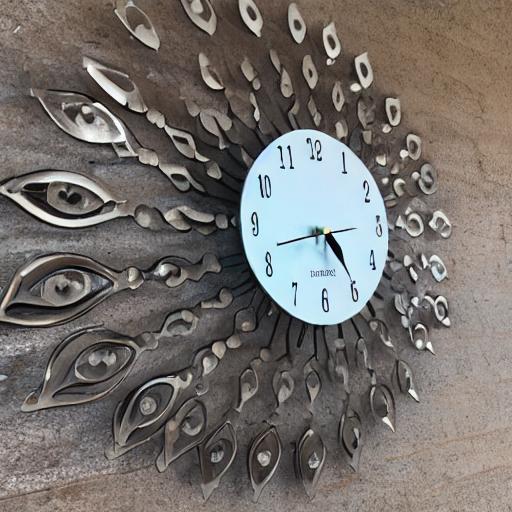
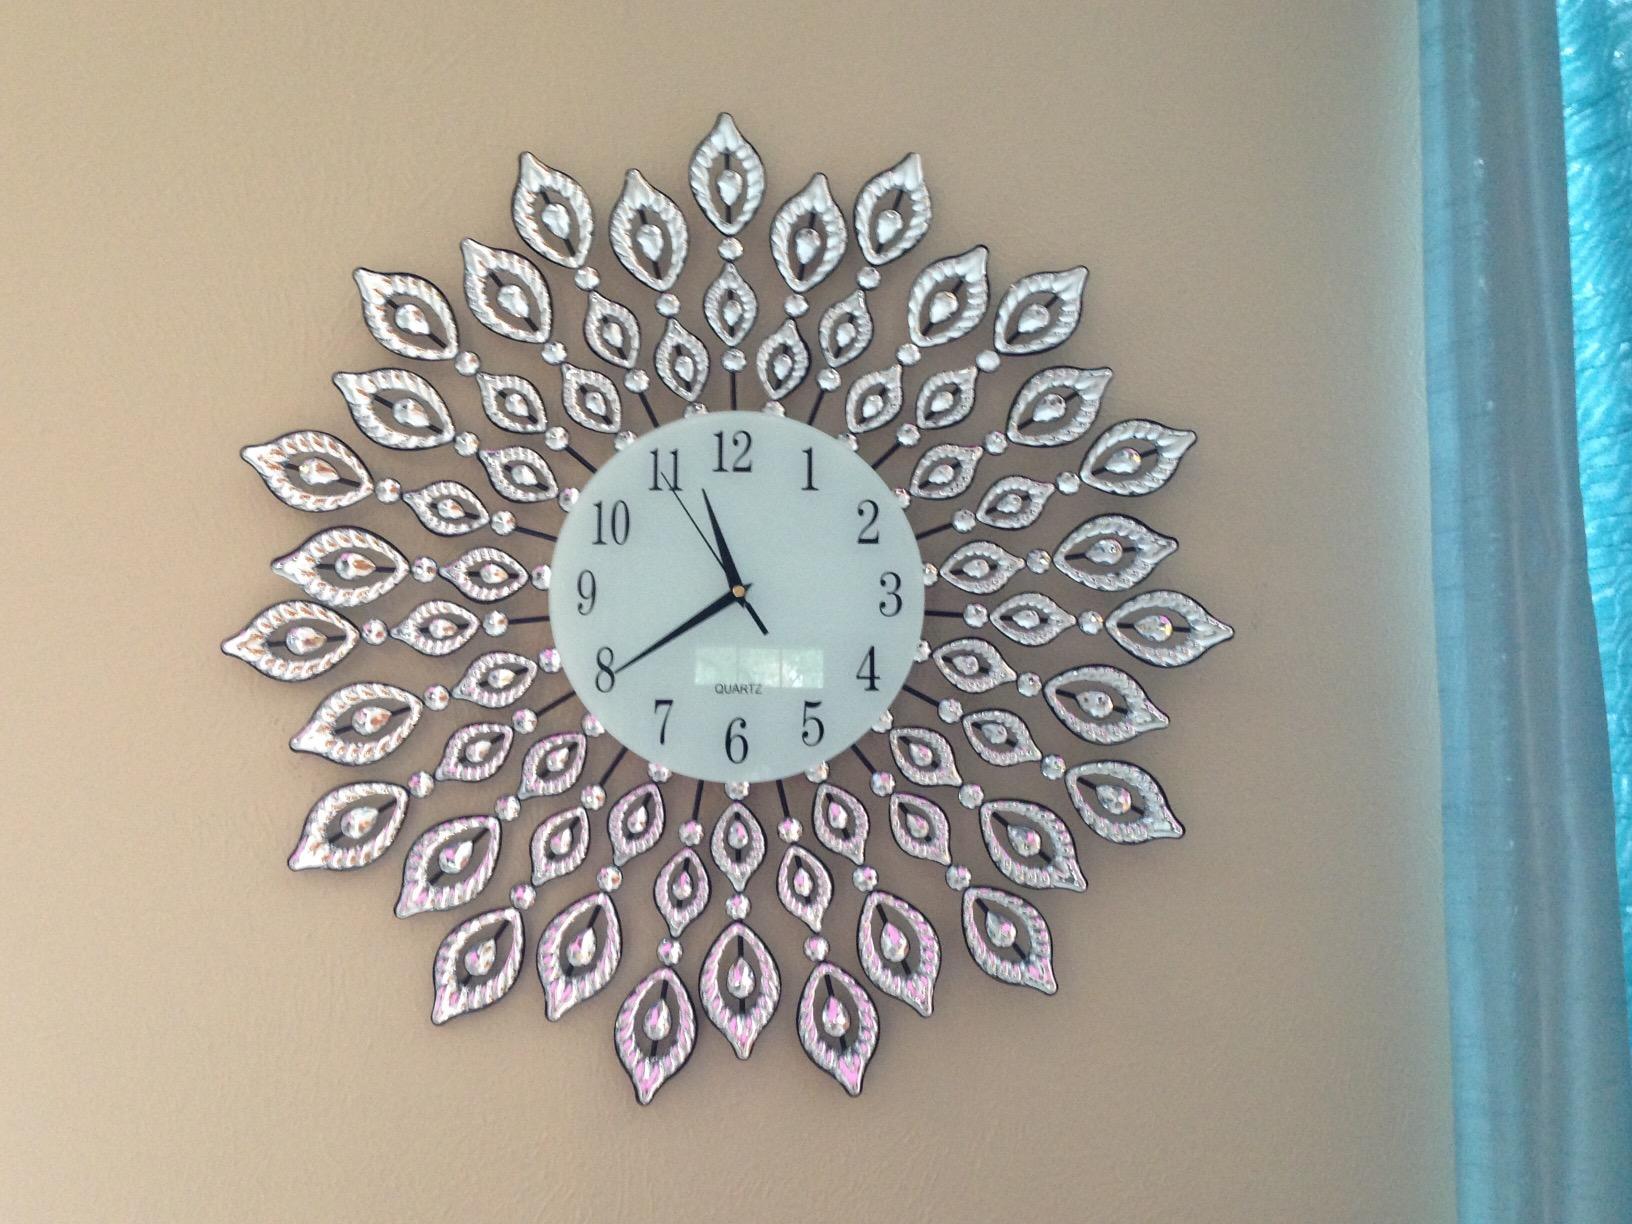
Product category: clock
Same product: no